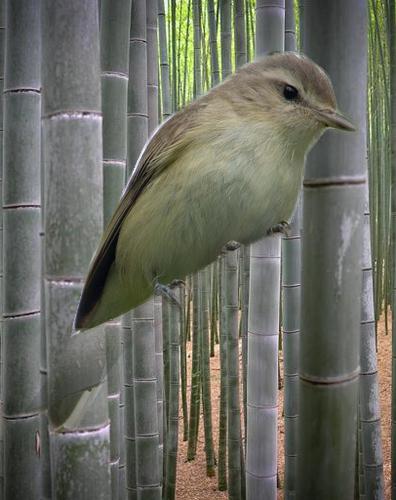
Bird species: Warbling_Vireo
Bird type: landbird
Background: land